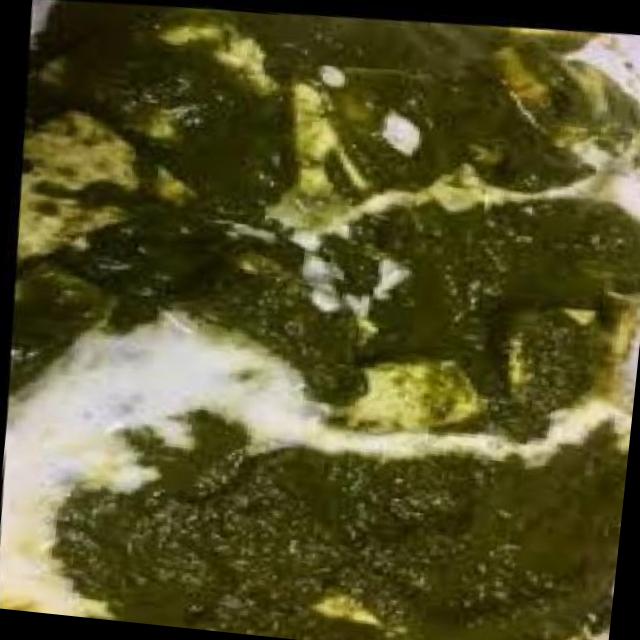
Dish: palak_paneer